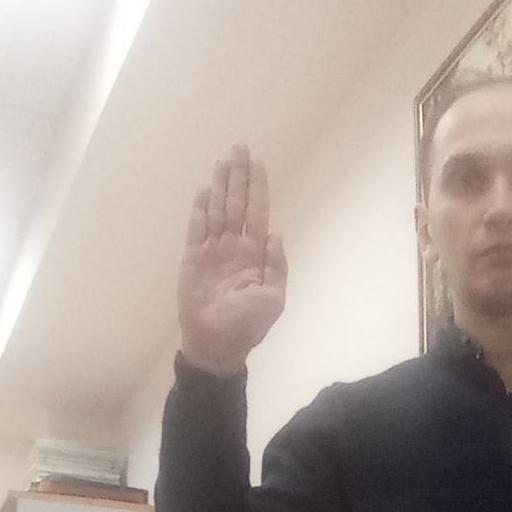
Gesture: stop